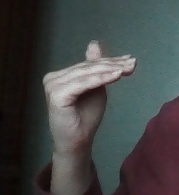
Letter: khaa